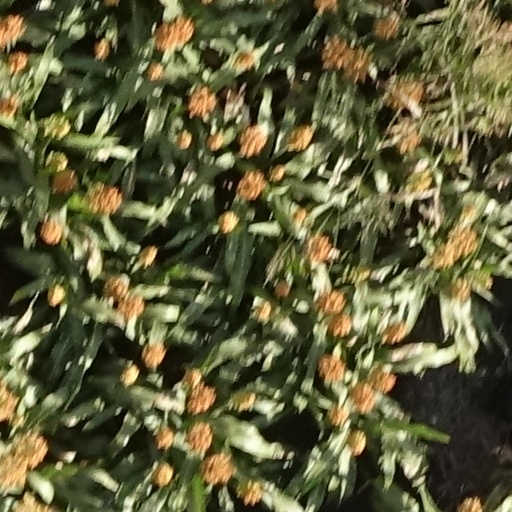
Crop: sorghum